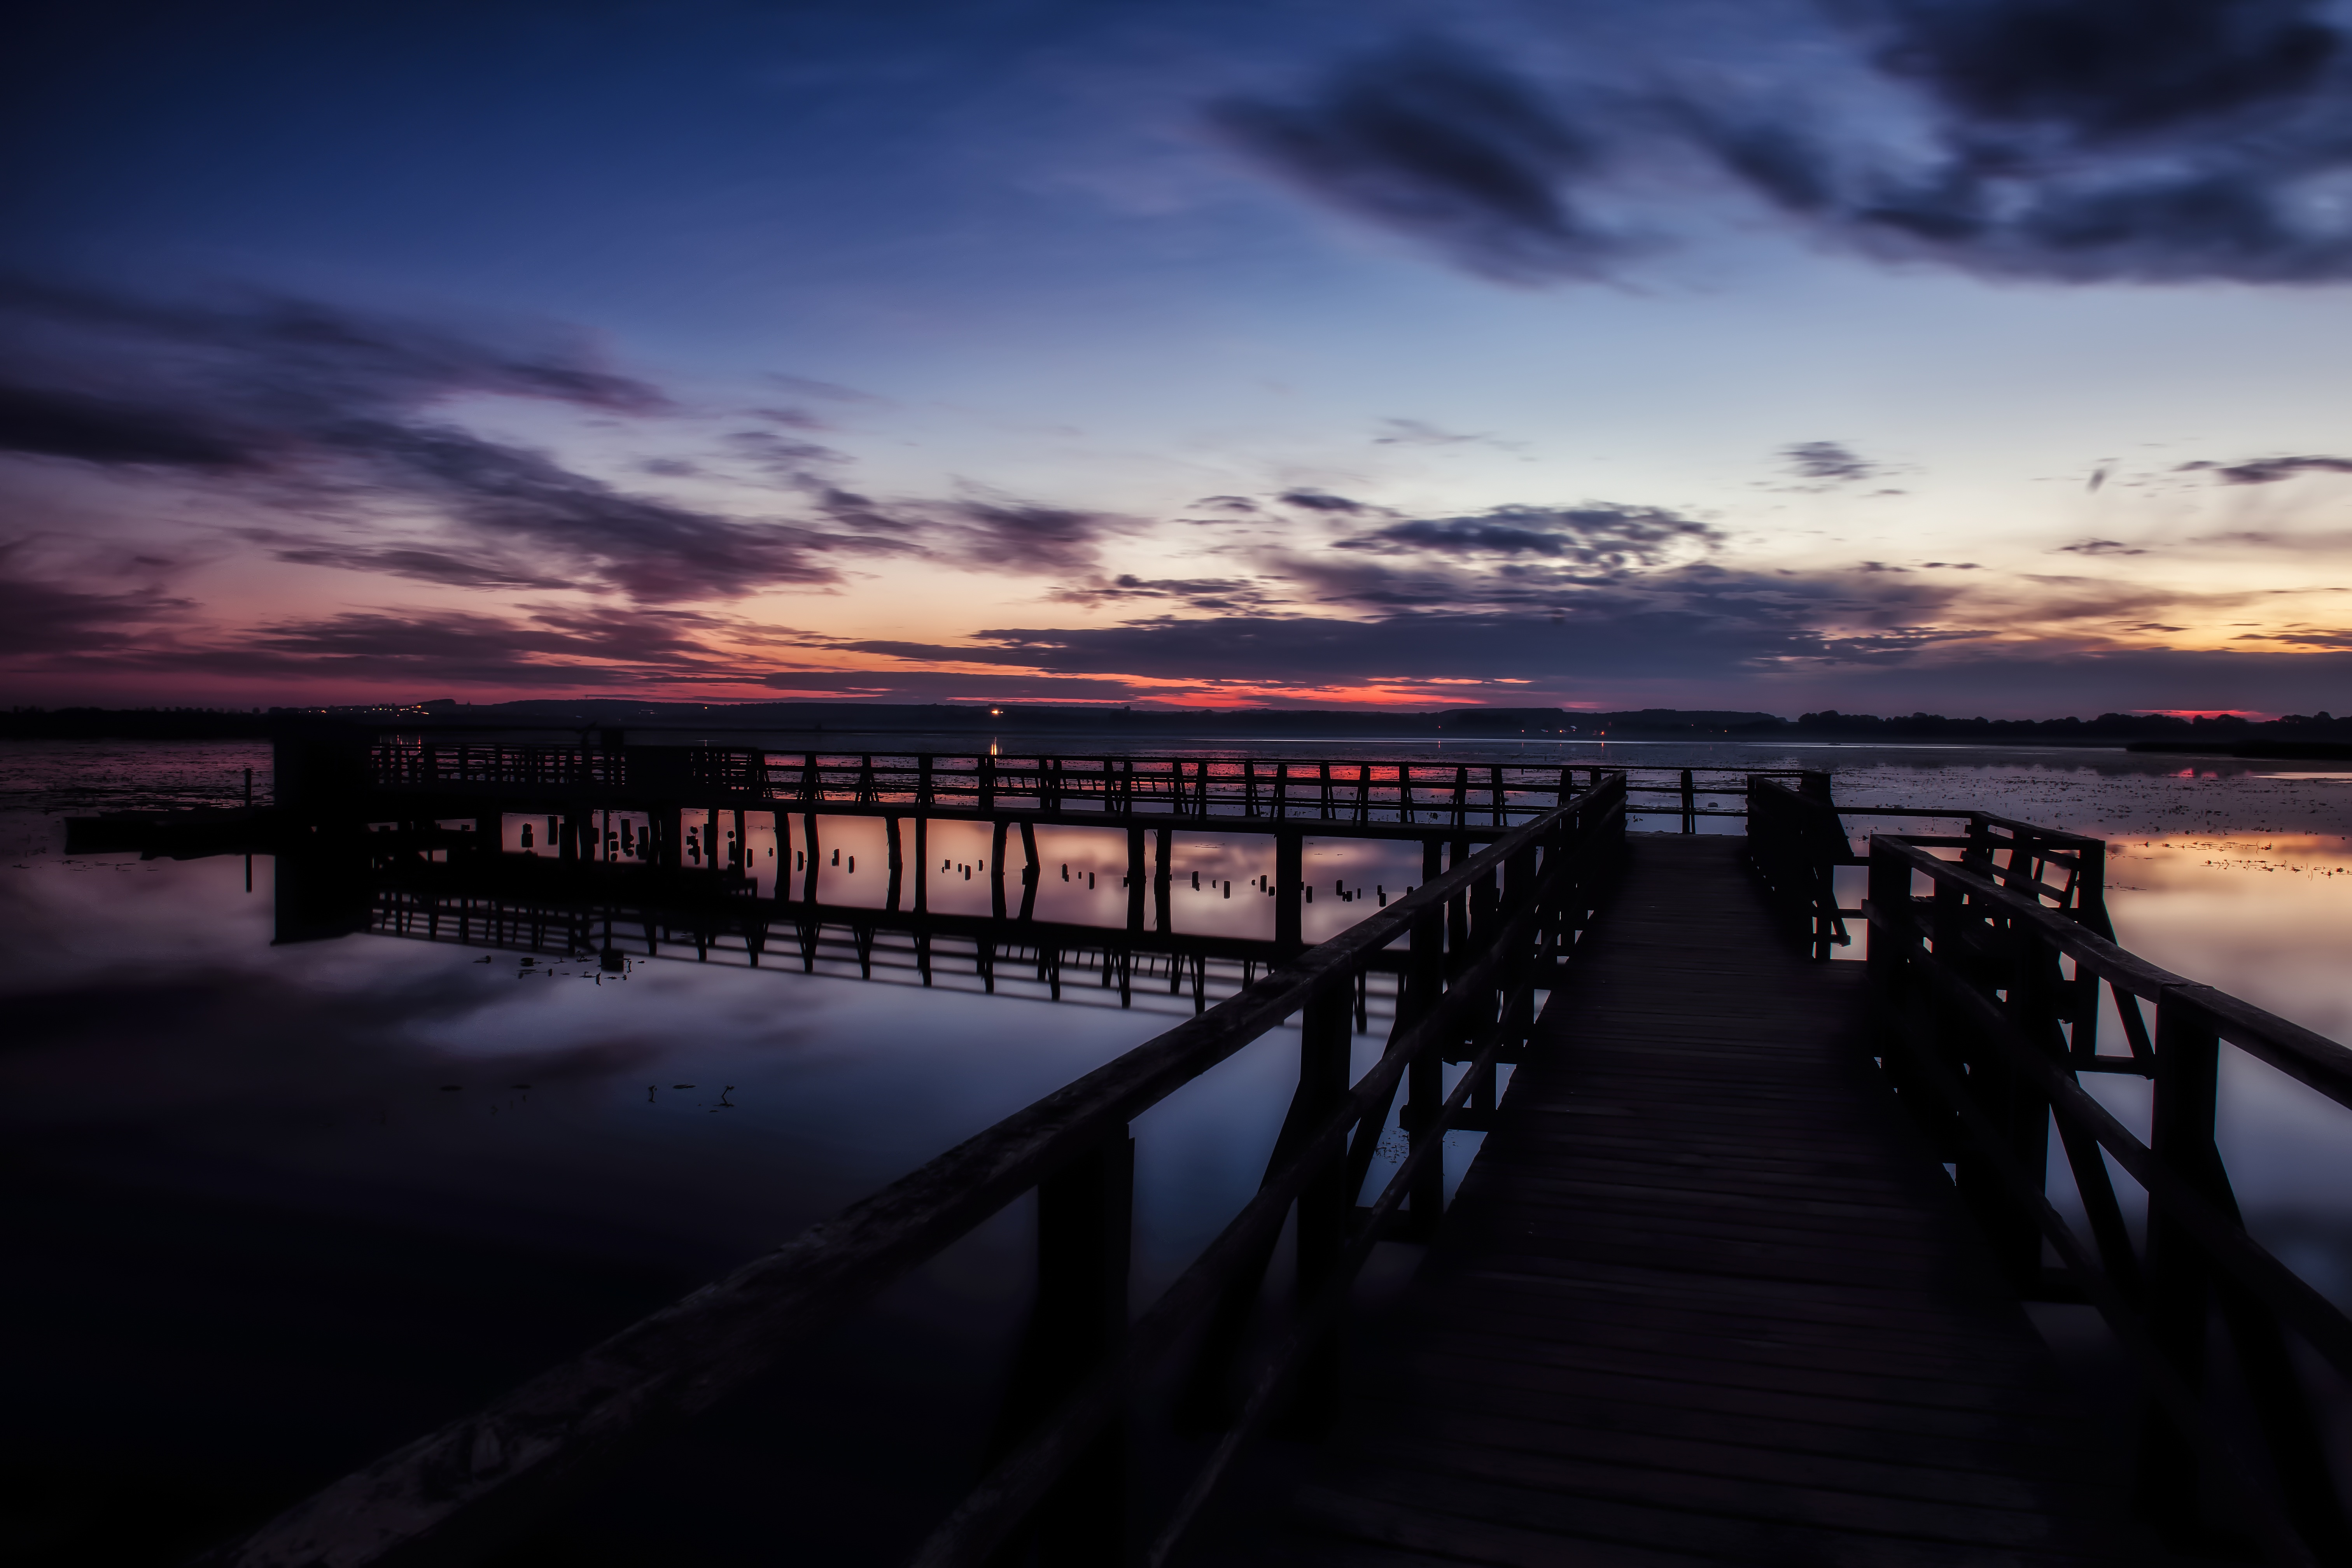
sea, coast, water, nature, ocean, horizon, cloud, sky, sunrise, sunset, sunlight, morning, lake, dawn, pier, summer, reed, dusk, evening, reflection, mood, nature reserve, southern germany, spring lake, silted, riedsee